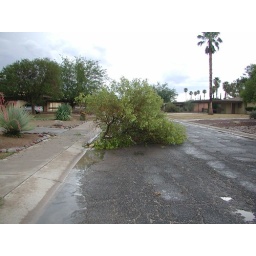
tree in road 1